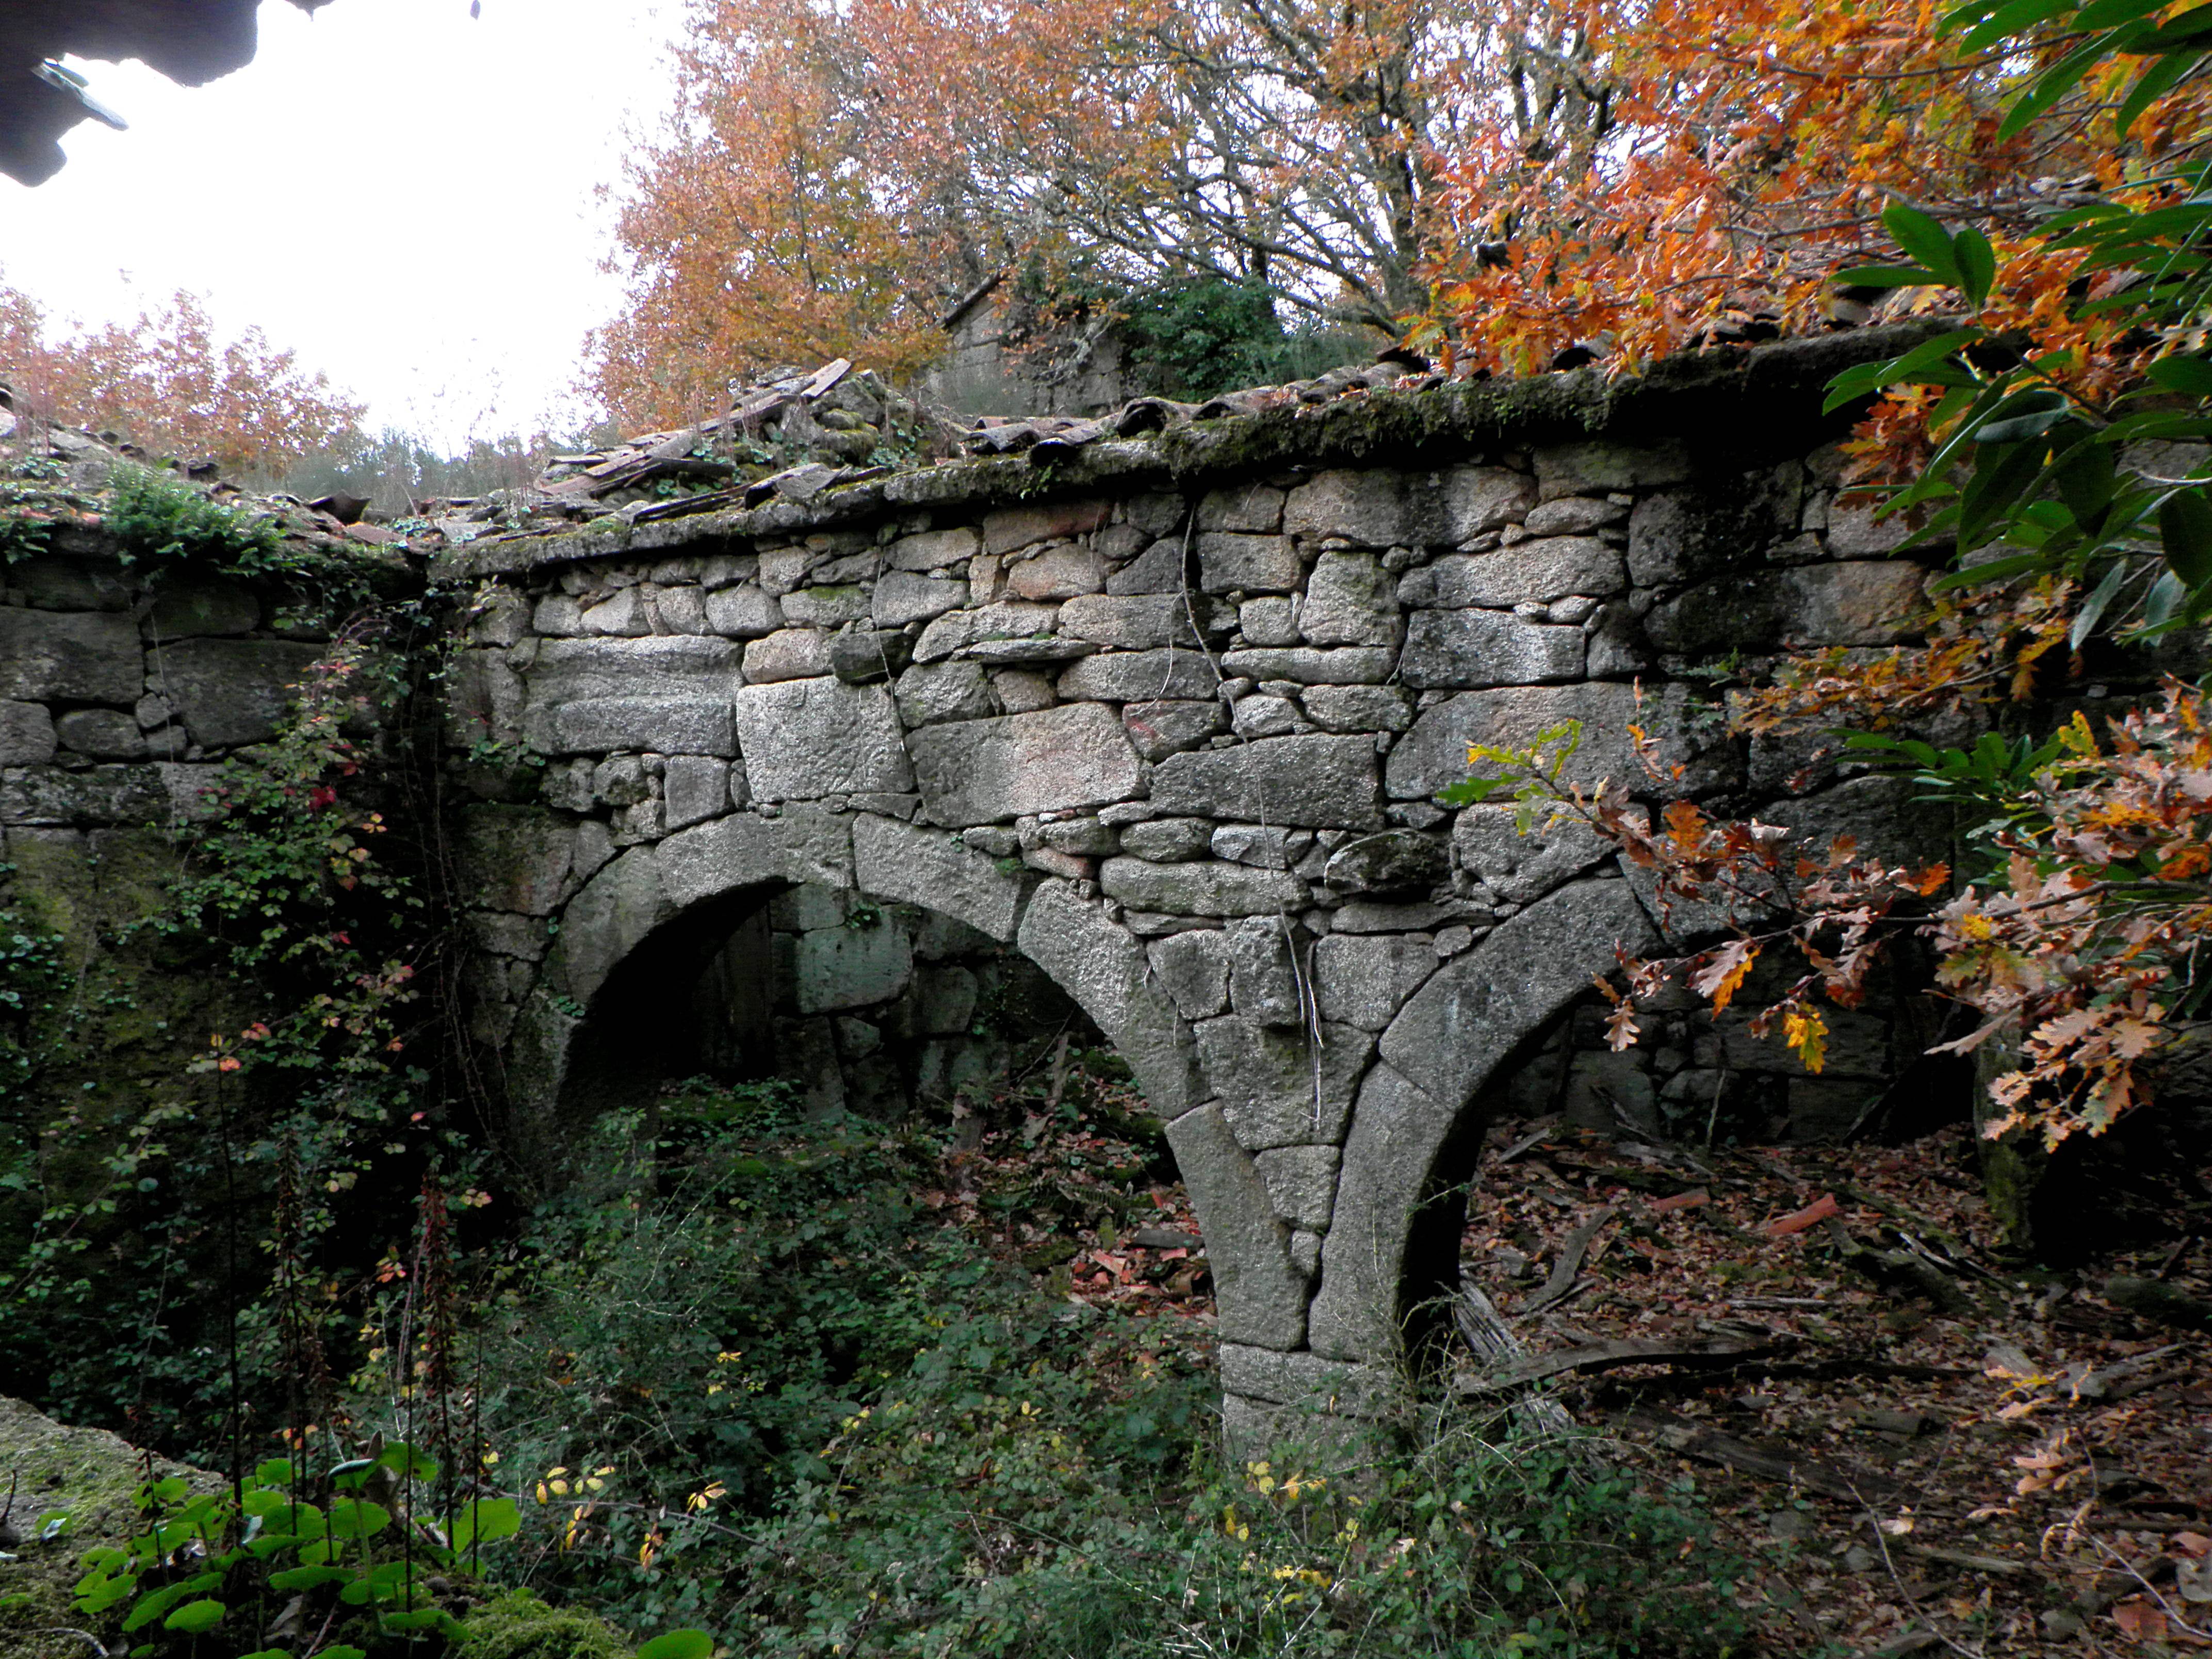
tree, bridge, leaf, flower, arch, autumn, garden, season, spain, shrub, casa, galicia, pontevedra, woodland, da, espana, ggl1, alama, canoneos500d, ruralgalicia, riobarbeira, peste